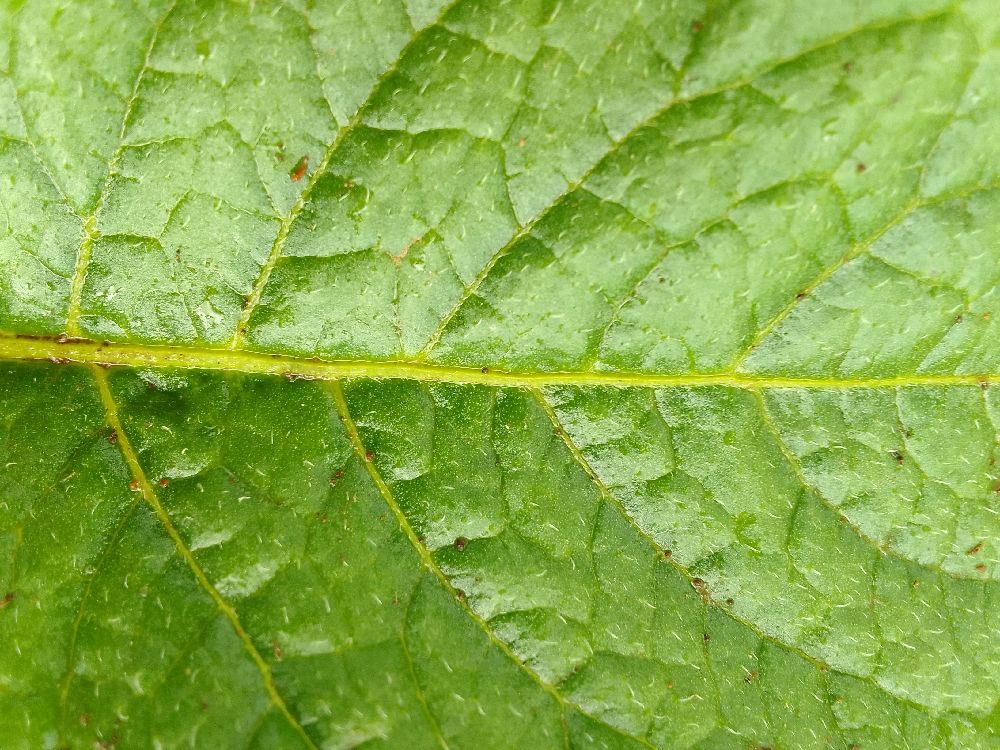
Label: Healthy